Traditional Siberian medicine

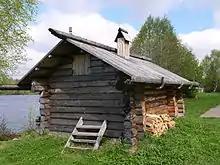
Traditional Russian Banya

Another pillar of traditional Siberian medicine involved the utilization of intense heat from springs or saunas and it is known as the Russian Banya. The banya was a type of sauna that was traditionally heated by wood fire. Russians and Siberians would sit in these saunas for prolonged periods of time before cooling off in the cold weather or partake in an ice bath. These methods were assumed to strengthen the immune system and speed muscle recovery. Many of these practices are still popular in modern day Russia. The natural emphasis of traditional Siberian medicine serves as a keystone pillar for most of the medicinal practices. Nature is heavily respected throughout the various indigenous peoples in Siberia and is heavily connected to the world of the spirits.